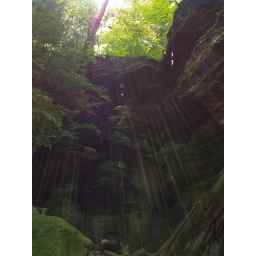
Captured these drops of sunshine from the bottom of the rock house in hocking hills.